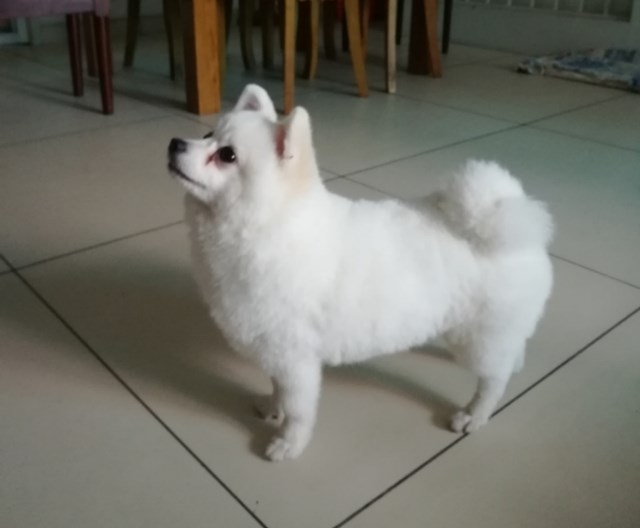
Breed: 1936-n000005-Pomeranian